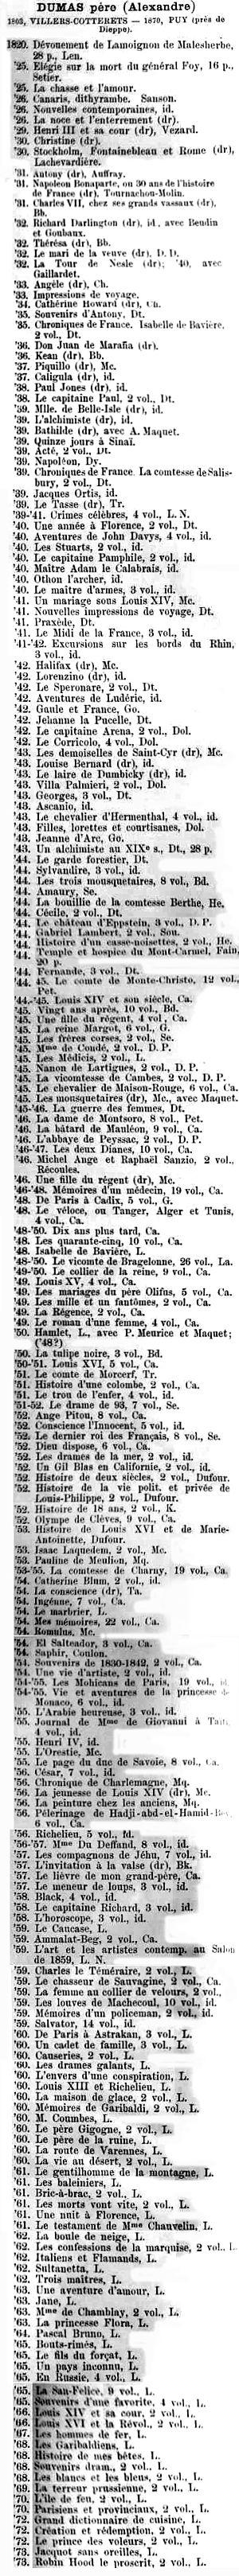
Bibliographie Dumas père (liste en forme de montage photos). One has to click on the image and click again on the small image showing up for having the full image.
Alexandre Dumas est un écrivain français né le 24 juillet 1802 à Villers-Cotterêts et mort le 5 décembre 1870 au hameau de Puys, ancienne commune de Neuville-lès-Dieppe, aujourd'hui intégrée à Dieppe.